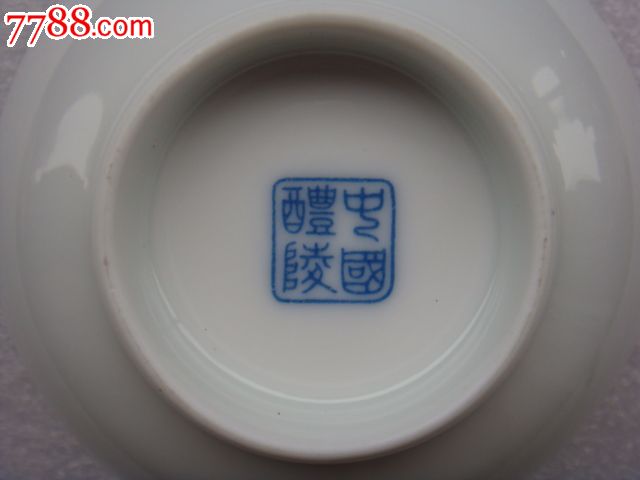
Label: trash